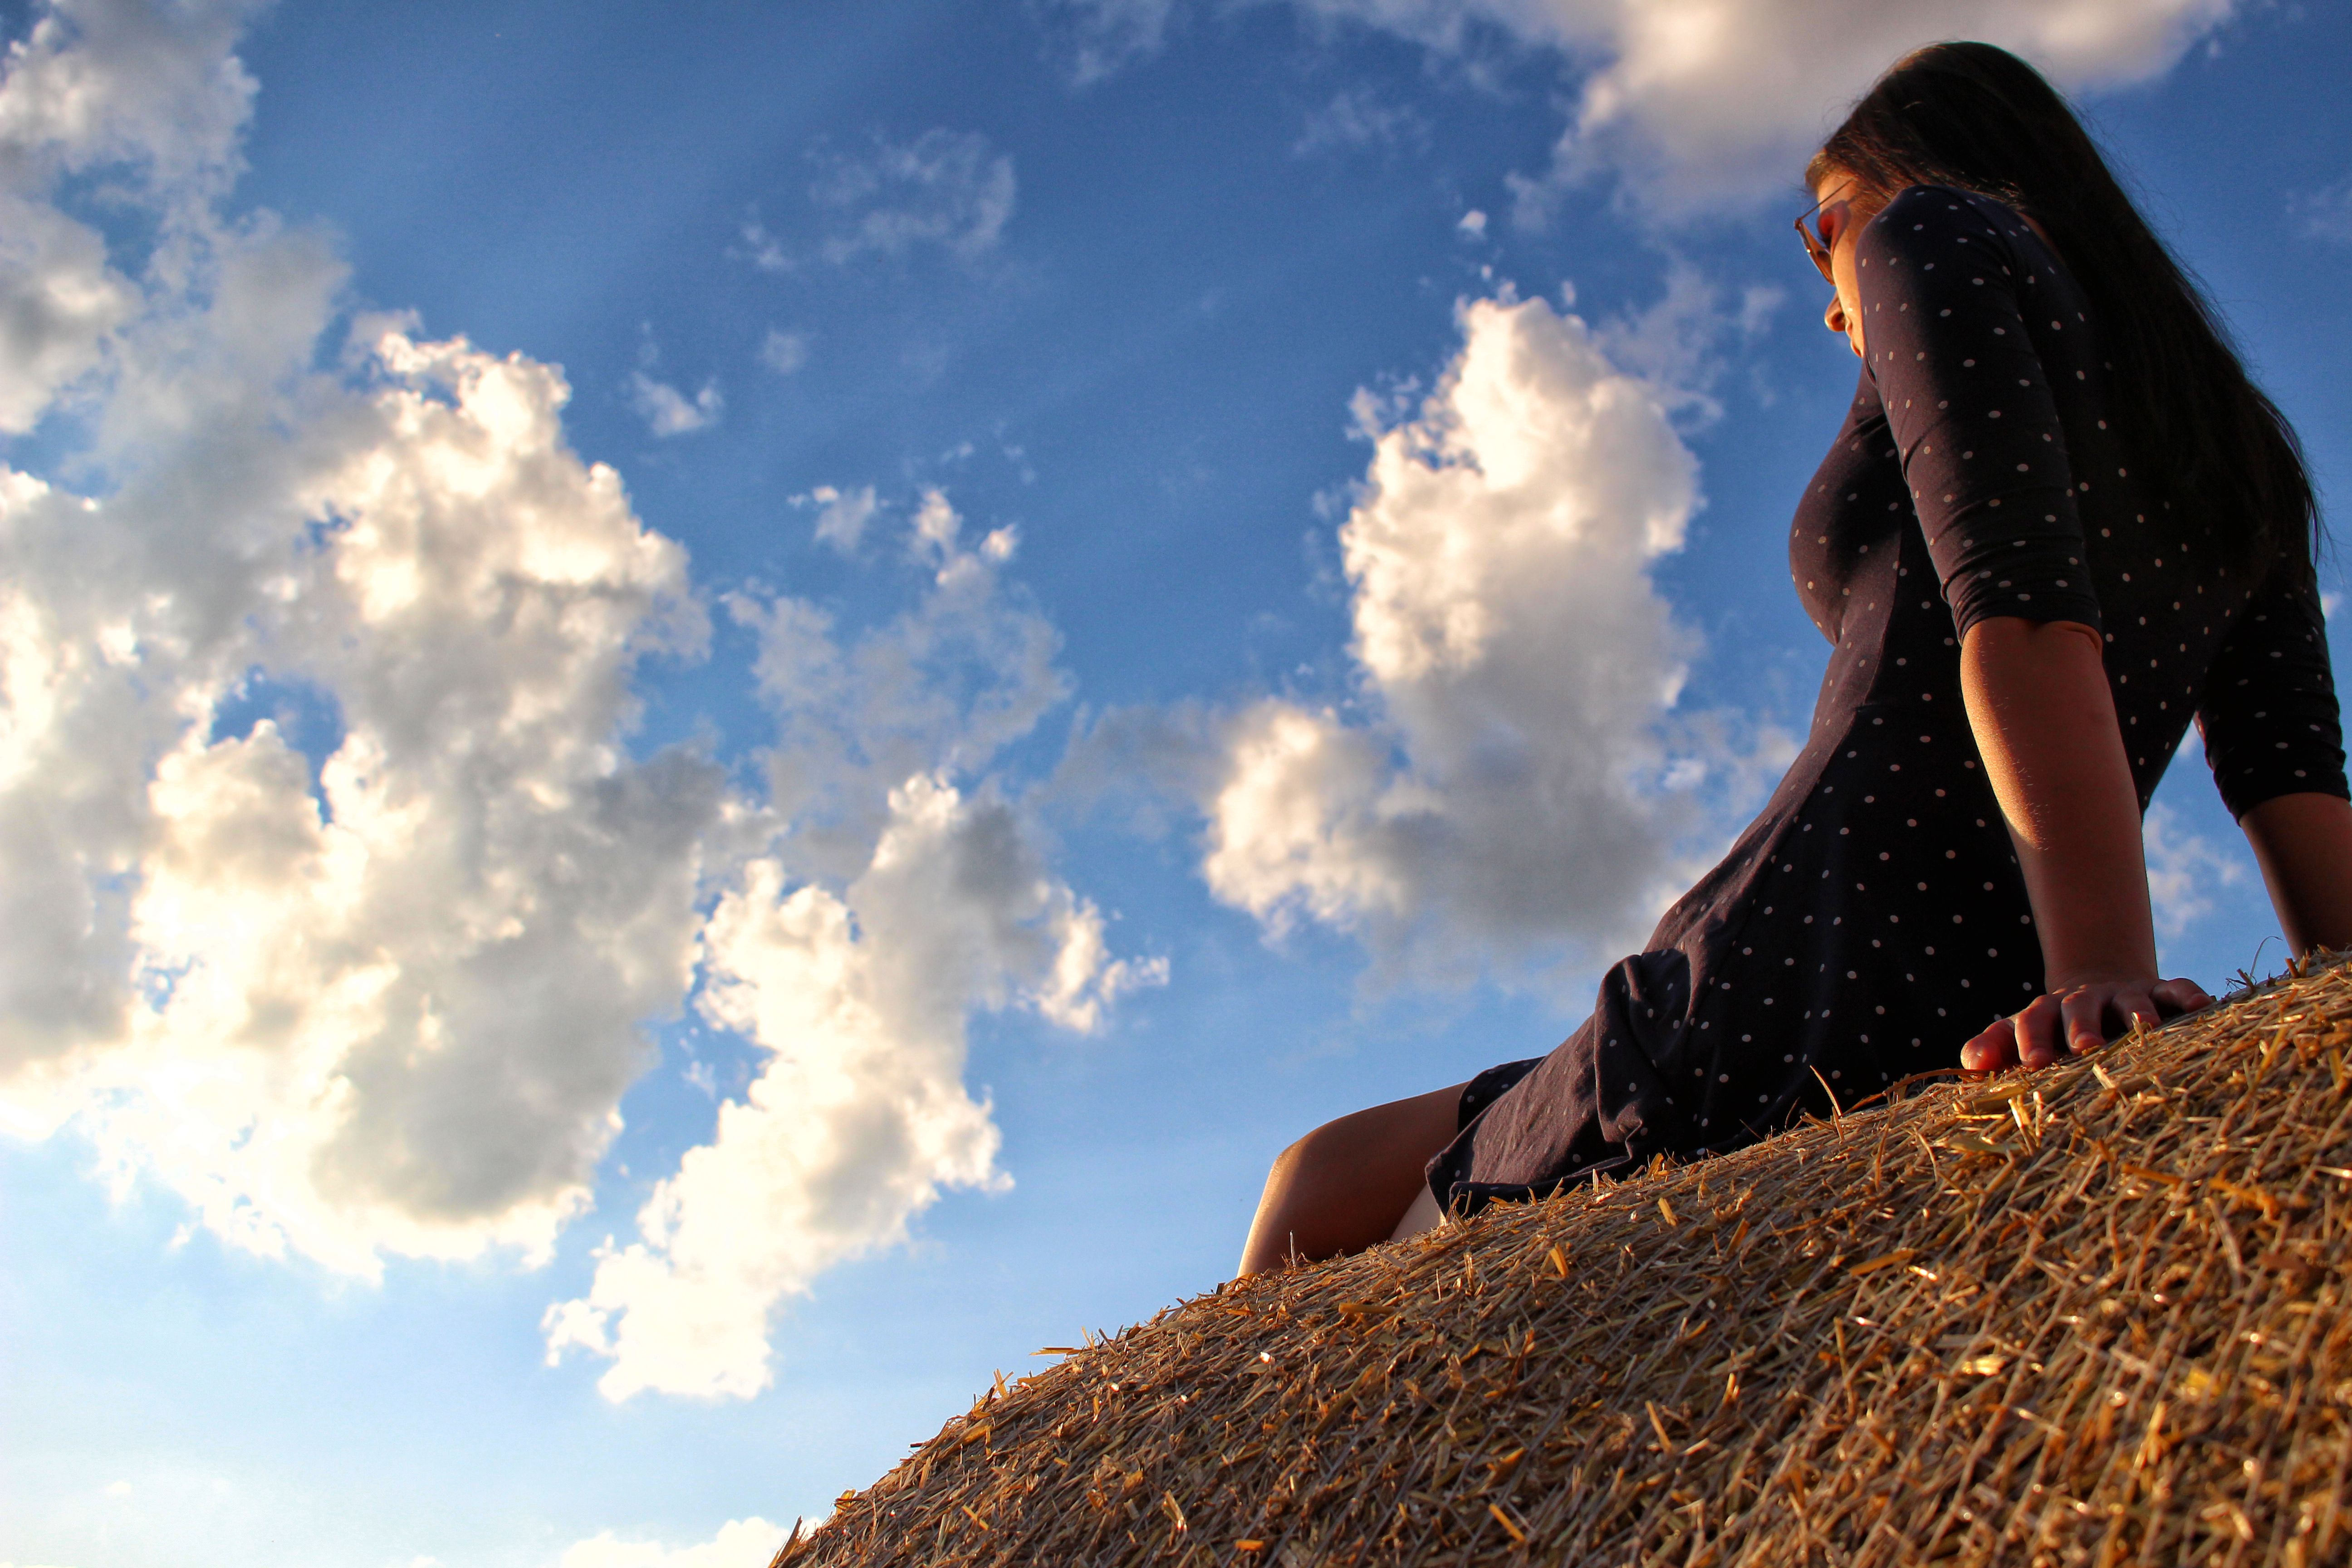
landscape, sea, nature, grass, rock, person, mountain, cloud, sky, girl, sun, woman, sunset, sunlight, cloudy, summer, female, blue, leisure, outdoors, clouds, relaxation, beautiful, adult, low angle shot